David Kestenbaum

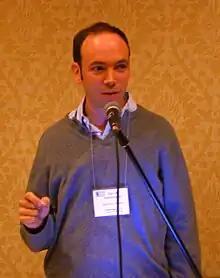
Kestenbaum speaking at Third Coast International Audio Festival in 2005

David Samuel Kestenbaum (born 1969) is an American radio producer for "This American Life". He was formerly a producer for Planet Money and a correspondent for National Public Radio. He generally covers science and economic issues.